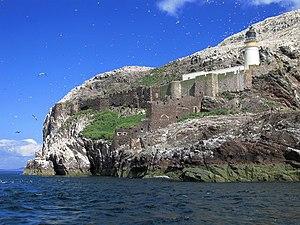
Le château, le phare et des fous de Bassan de Bass Rock, Firth of Forth, Écosse
Cette liste recense les principaux châteaux du council area d'East Lothian en Écosse.
Bass Rock ou the Bass, en gaélique écossais Creag nam Bathais et Am Bas, est une île inhabitée située en Écosse, dans l'estuaire du Firth of Forth, en mer du Nord, à environ un kilomètre et demi au nord-est de la ville de North Berwick. L'île abrite un phare et les ruines d'un château et d'une chapelle et constitue un important lieu de nidification pour des milliers d'oiseaux de mer.